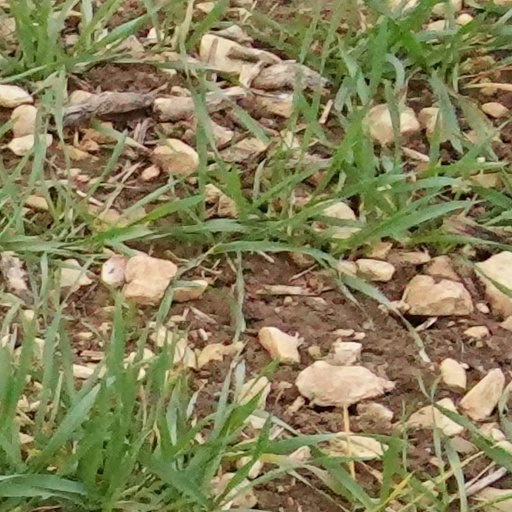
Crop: wheat